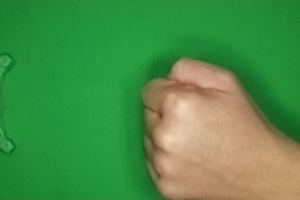
Label: rock